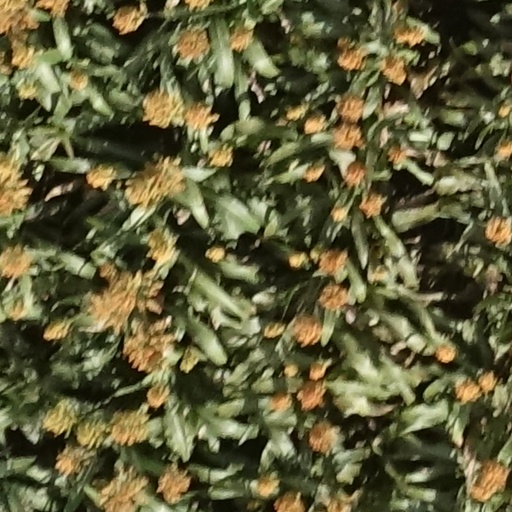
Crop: sorghum